Conan the Barbarian (1982 film)

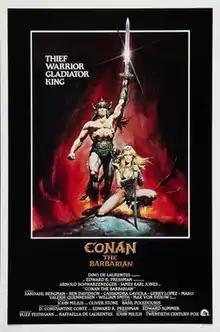
International theatrical release poster by Renato Casaro

Conan the Barbarian is a 1982 American epic sword-and-sorcery film directed by John Milius and written by Milius and Oliver Stone. Based on Robert E. Howard's Conan, the film stars Arnold Schwarzenegger and James Earl Jones, and tells the story of a barbarian warrior named Conan (Schwarzenegger) who seeks vengeance for the death of his parents at the hands of Thulsa Doom (Jones), the leader of a snake cult.